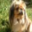
Label: dog